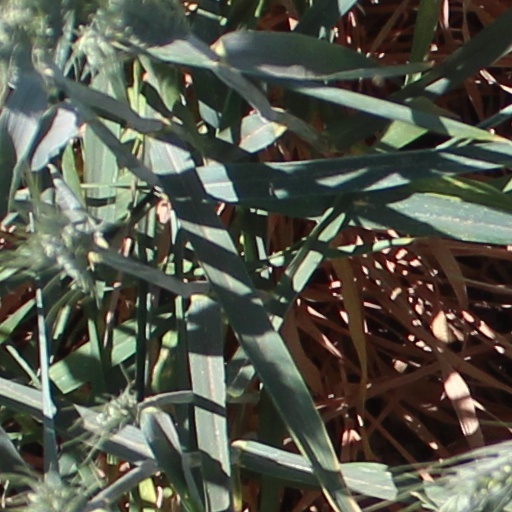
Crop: wheat